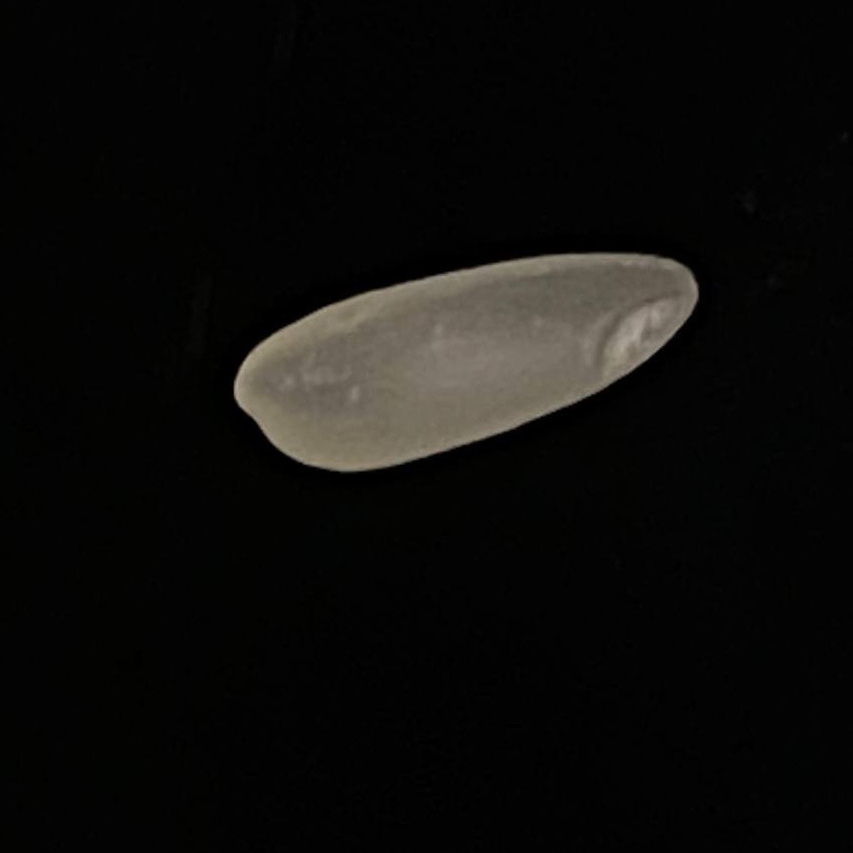
Rice variety: Subol_Lota